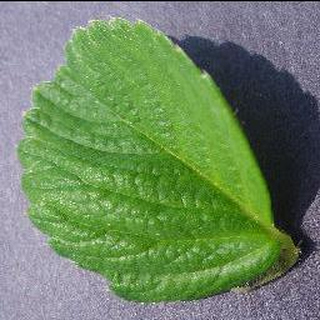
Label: healthy_strawberry